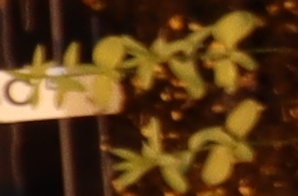
Label: Flax